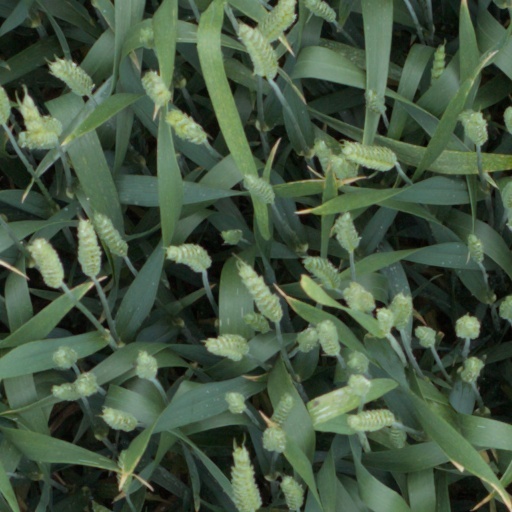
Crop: wheat